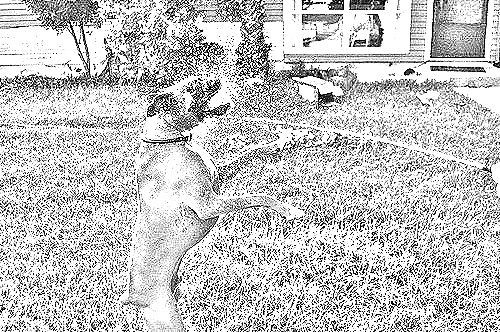
Portrait style: Sketch Portrait